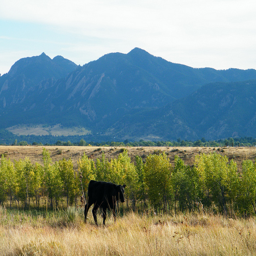
A black cow by row of trees with mountains in the background.
A black cow walking across a lush green field.
A cow grazing in a field of tall grass and bushes.
a black cow walking in a straw filed next to trees.
an image of a cow grazing in the pasture